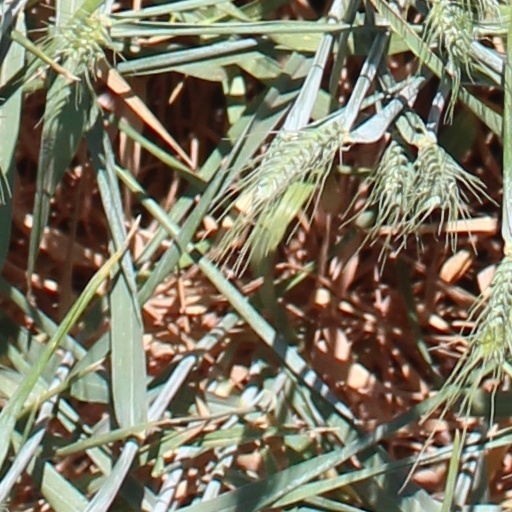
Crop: wheat